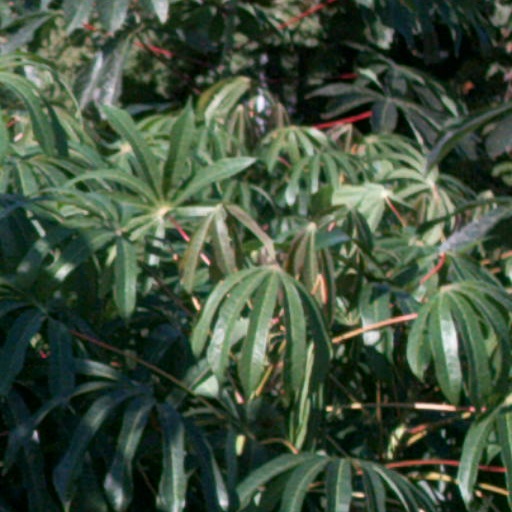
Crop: cassava